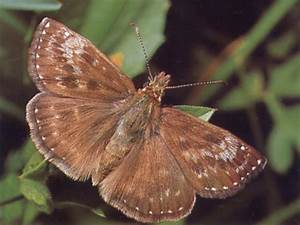
Label: farfalla